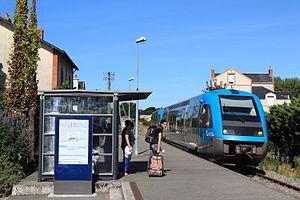
La gare des Moutiers-en-Retz est une gare ferroviaire française de la ligne de Sainte-Pazanne à Pornic, située sur le territoire de la commune de Les Moutiers-en-Retz, dans le département de la Loire-Atlantique en région Pays de la Loire.